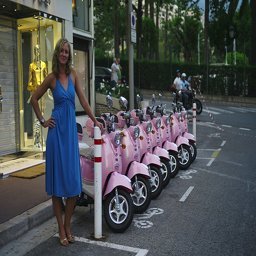
A woman is standing outside near a line of pink motorcycles.
A woman wearing a blue dress standing next to pink motorcycles.
A woman in a blue gown standing beside a row of pink motor scooters.
A woman standing next to a row of parked pink motor scooters.
A woman stands in front of several pink scooters.